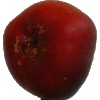
Label: Nectarine Flat 1